Republic Airways

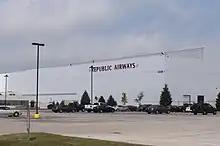
Republic Airways Maintenance Base in Columbus, Ohio

In late 2015, it was announced Republic Airways achieved approval from the FAA for Extended Overwater Operations (EOW), which allows Republic to operate up to 162 nautical miles from shore. As of January 31, 2017, only Republic 175 aircraft operating for American Airlines are equipped to operate as an EOW aircraft. American Airlines uses Republic to operate aircraft out of Miami International Airport to various Caribbean and Central American destinations, including the Bahamas, Mexico, Panama, Belize, Honduras, Costa Rica, Turks & Caicos, Cuba, Guadeloupe, and the French West Indies.